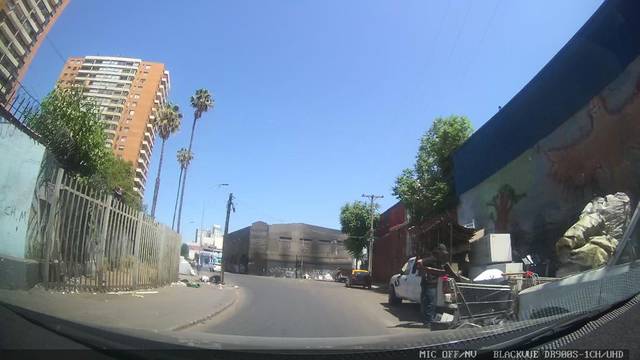
Region: Chile
Coordinates: -33.425, -70.65